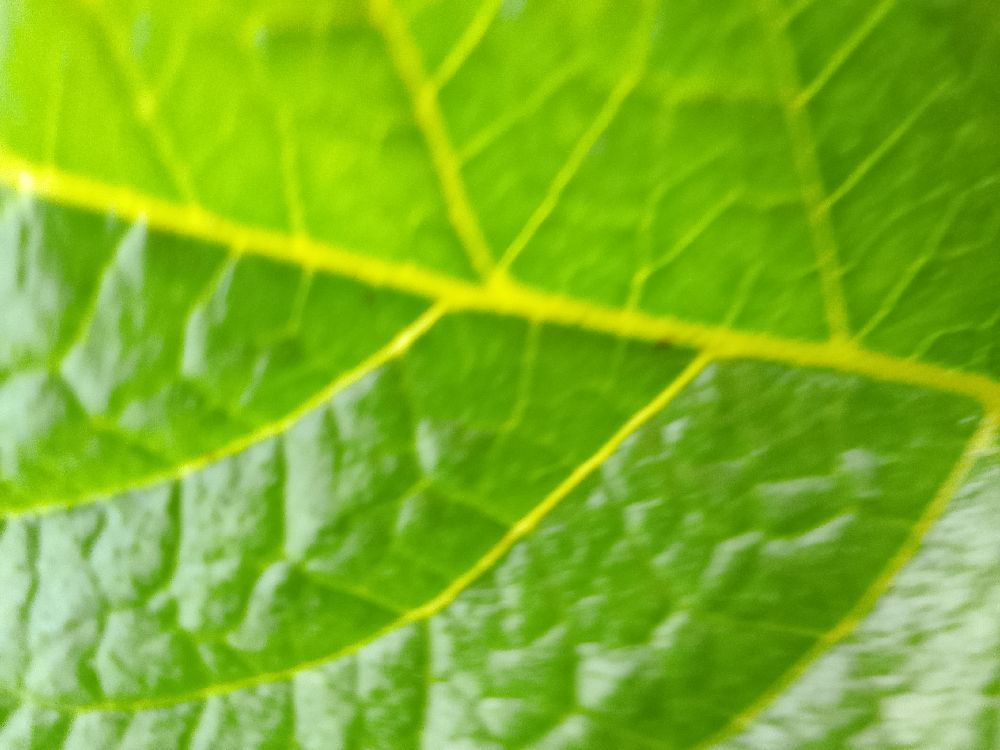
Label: Healthy